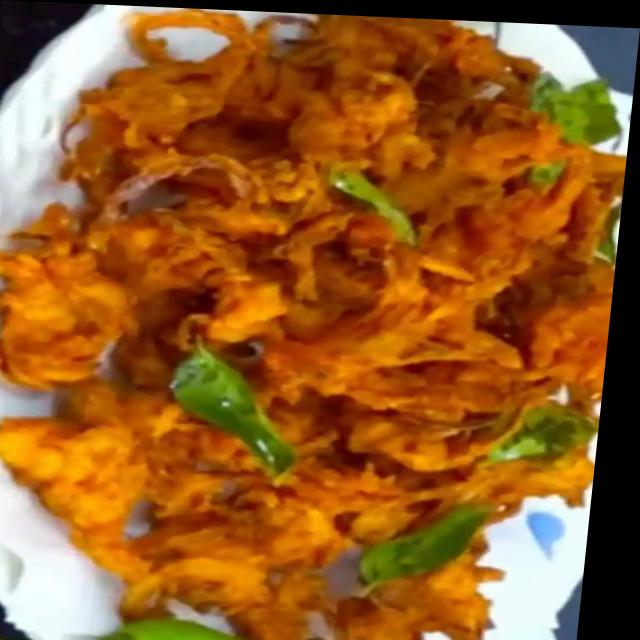
Dish: pakode